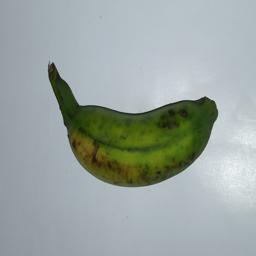
Banana variety: Champa Kola